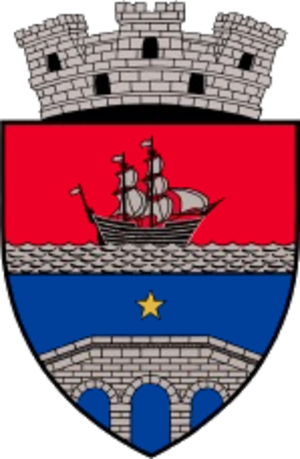
Corabia est une ville roumaine du județ d'Olt, dans la région historique de Valachie et dans la région de développement du Sud-ouest.